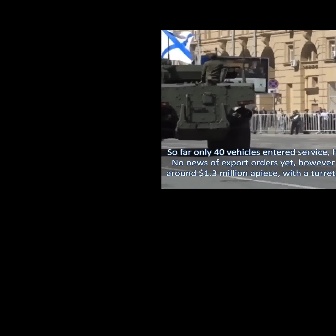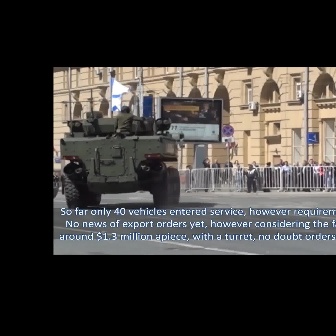
  Please identify the target specified by the bounding box [161,58,255,153] in the first image and locate it in the second image. Return the coordinates in [x_min,y_min,x_max,y_max] format.
Answer: [59,89,180,209]